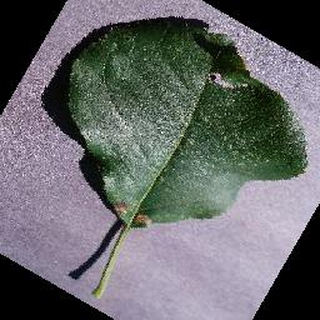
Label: apple_black_rot